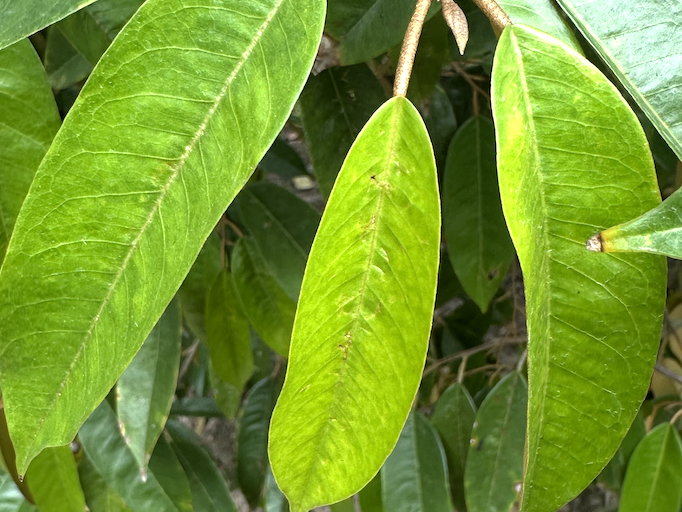
Label: yellow_leaf